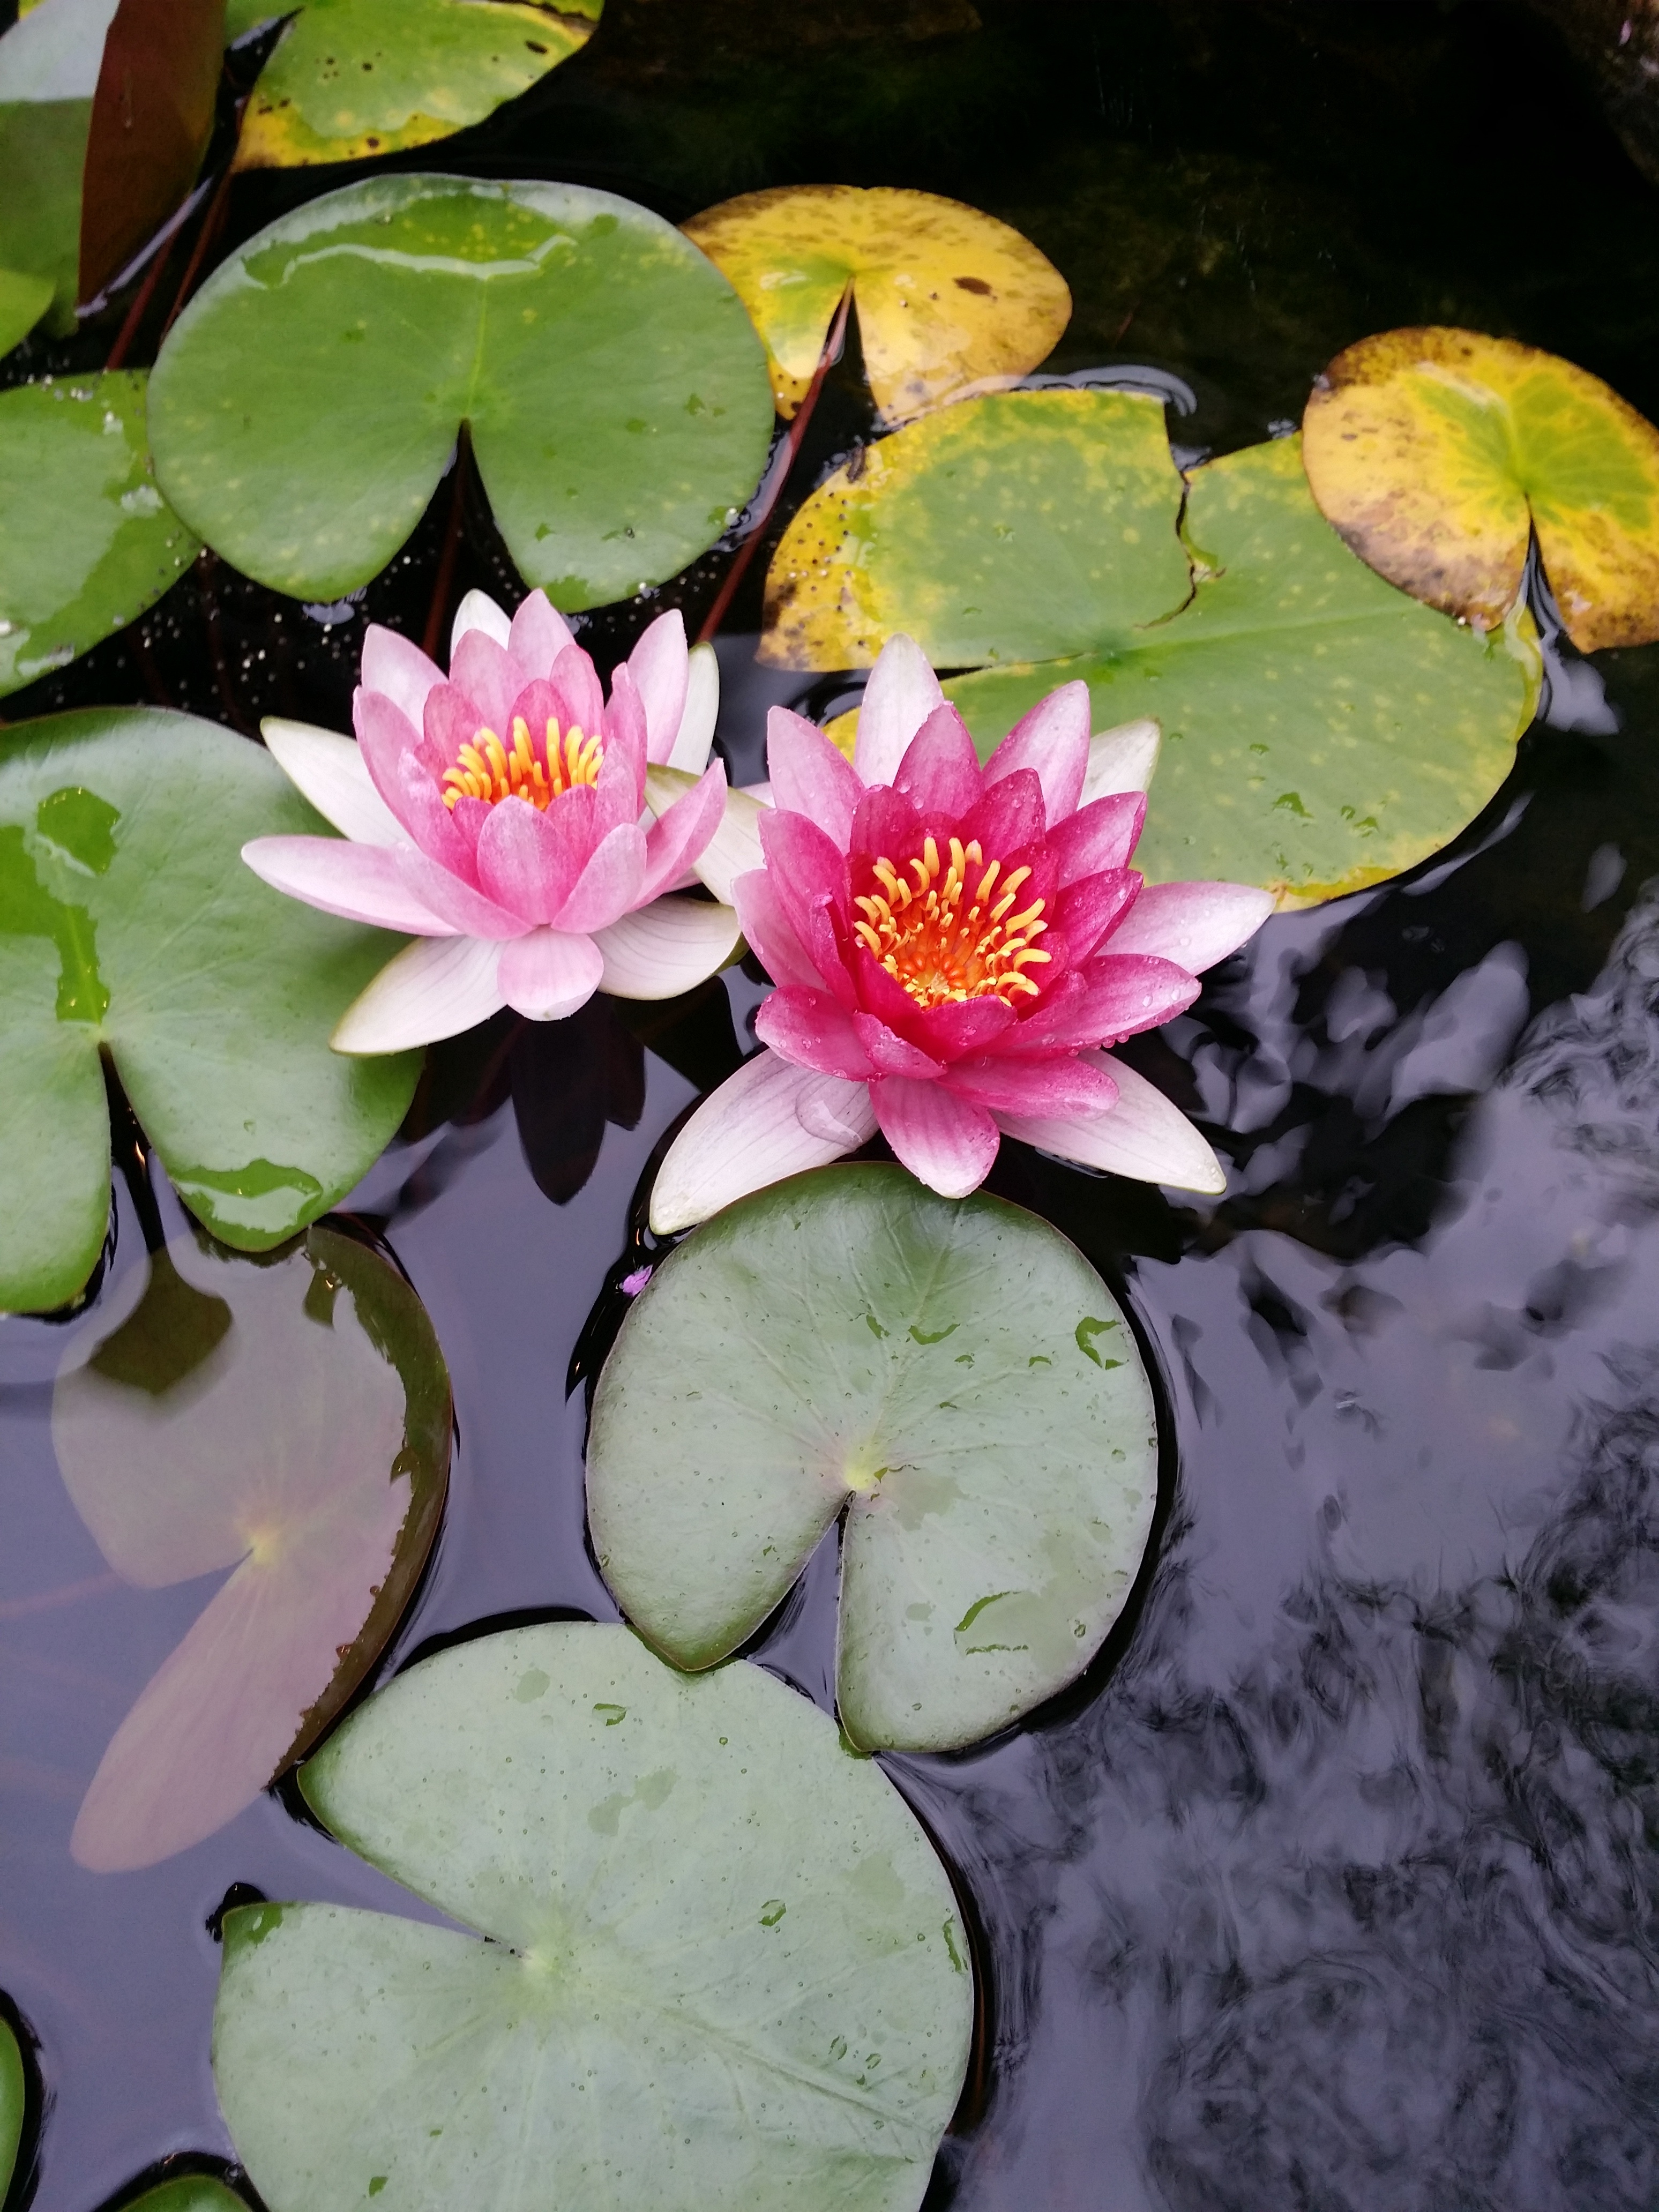
blossom, plant, leaf, flower, petal, pond, green, botany, sacred lotus, aquatic plant, flora, lotus, floristry, flowering plant, land plant, lotus family